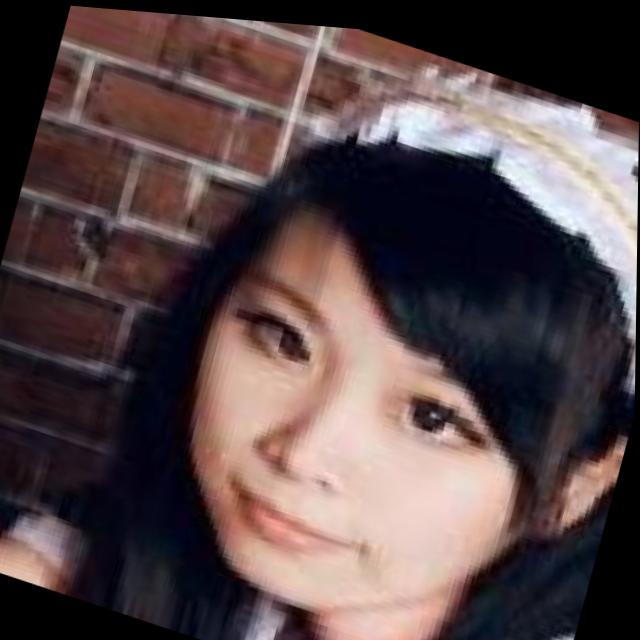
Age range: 21-44